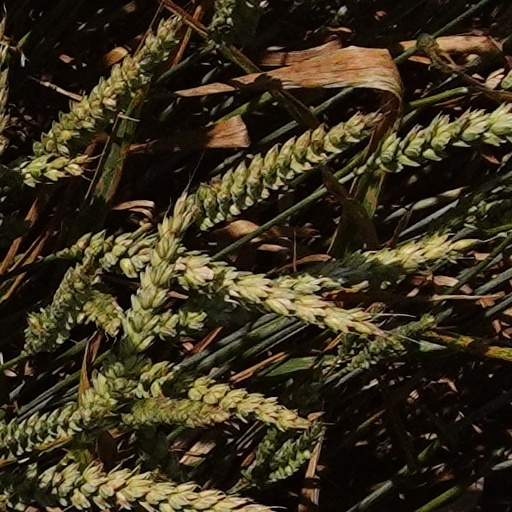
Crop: wheat